Hoi Tin Tong

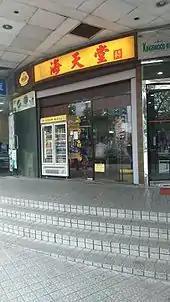
Every Hoi Tin Tong Store has a reddish and yellowish signboard with their Chinese brand name "海天堂" on it.

Hoi Tin Tong is a chain of herbal products stores in Hong Kong. The traditional Chinese turtle jelly is their first herbal product. Today, Hoi Tin Tong has developed a wider range of products such as Chinese Herbal Gummy Series and Herbal Drink Series. Hoi Tin Tong markets their natural products as aids to fulfill customers’ health needs. The founder of Hoi Tin Tong, Mr. Ng Yiu-ming, believes that Chinese herbs can strengthen human bodies and the immune system.